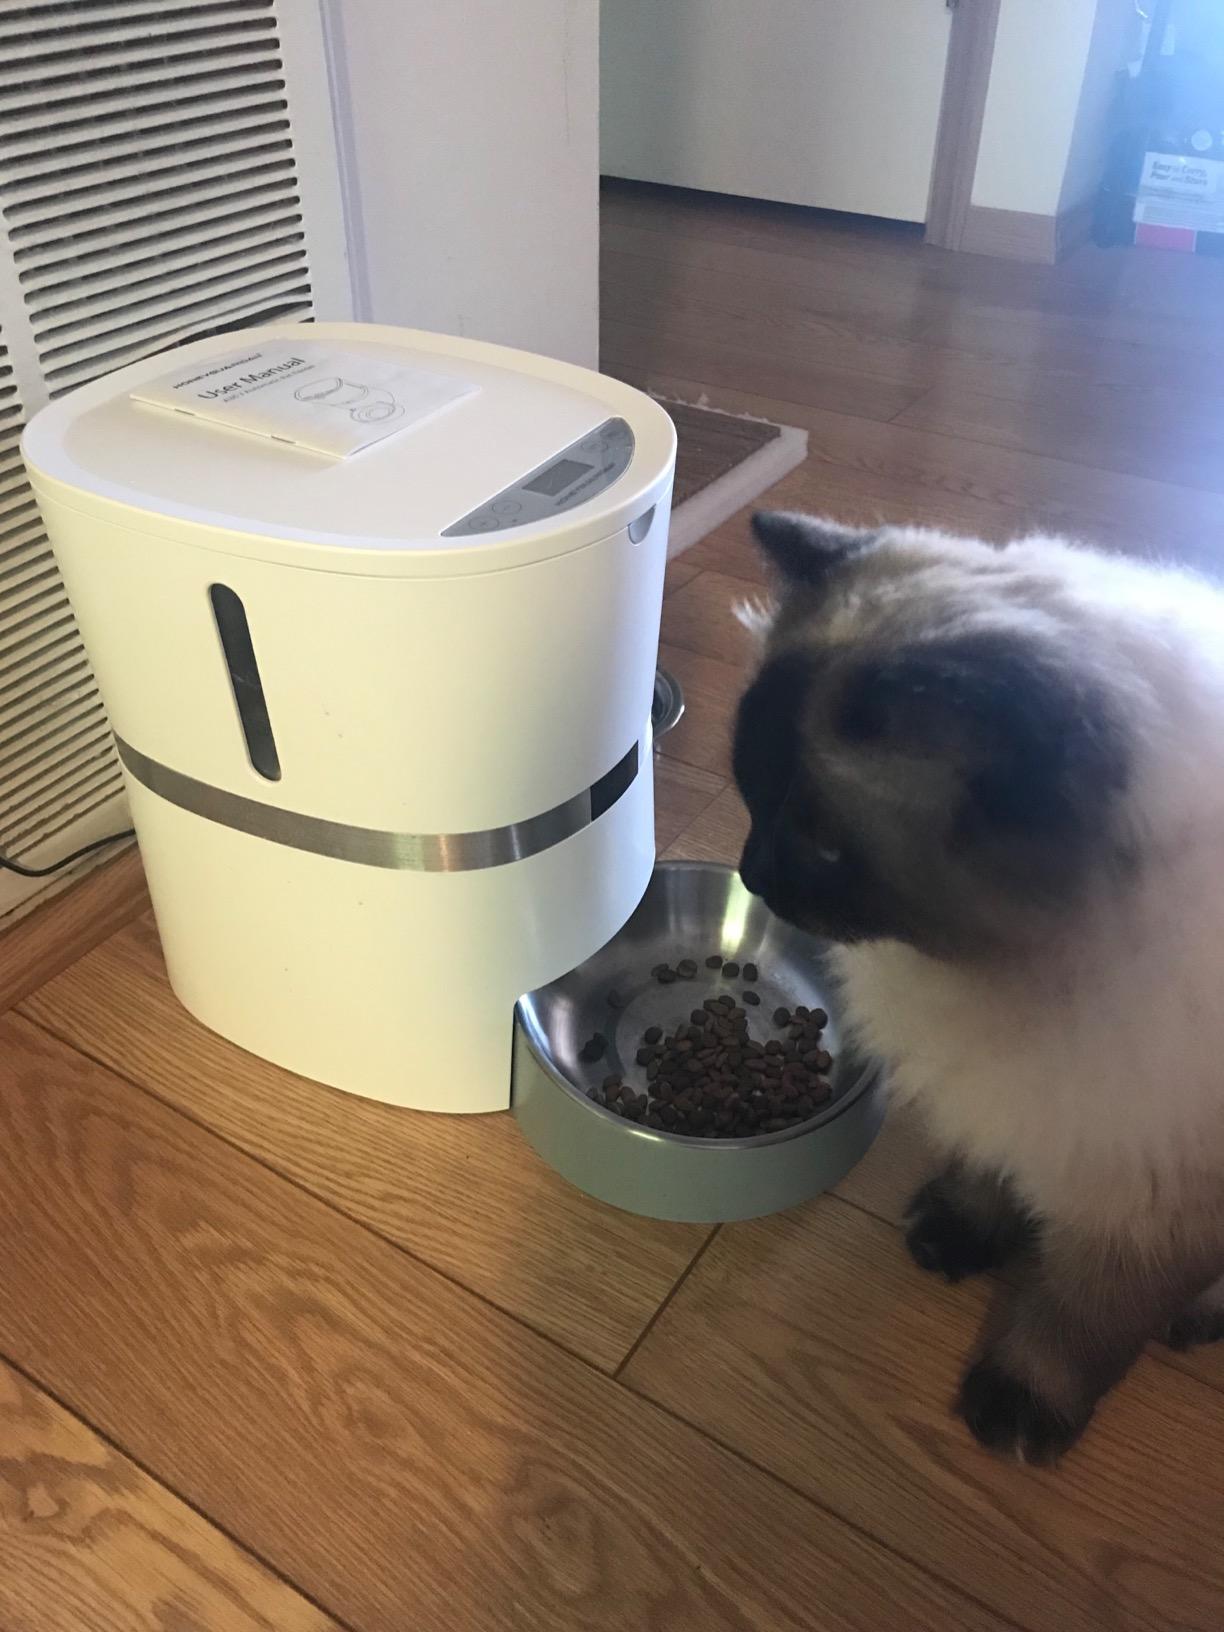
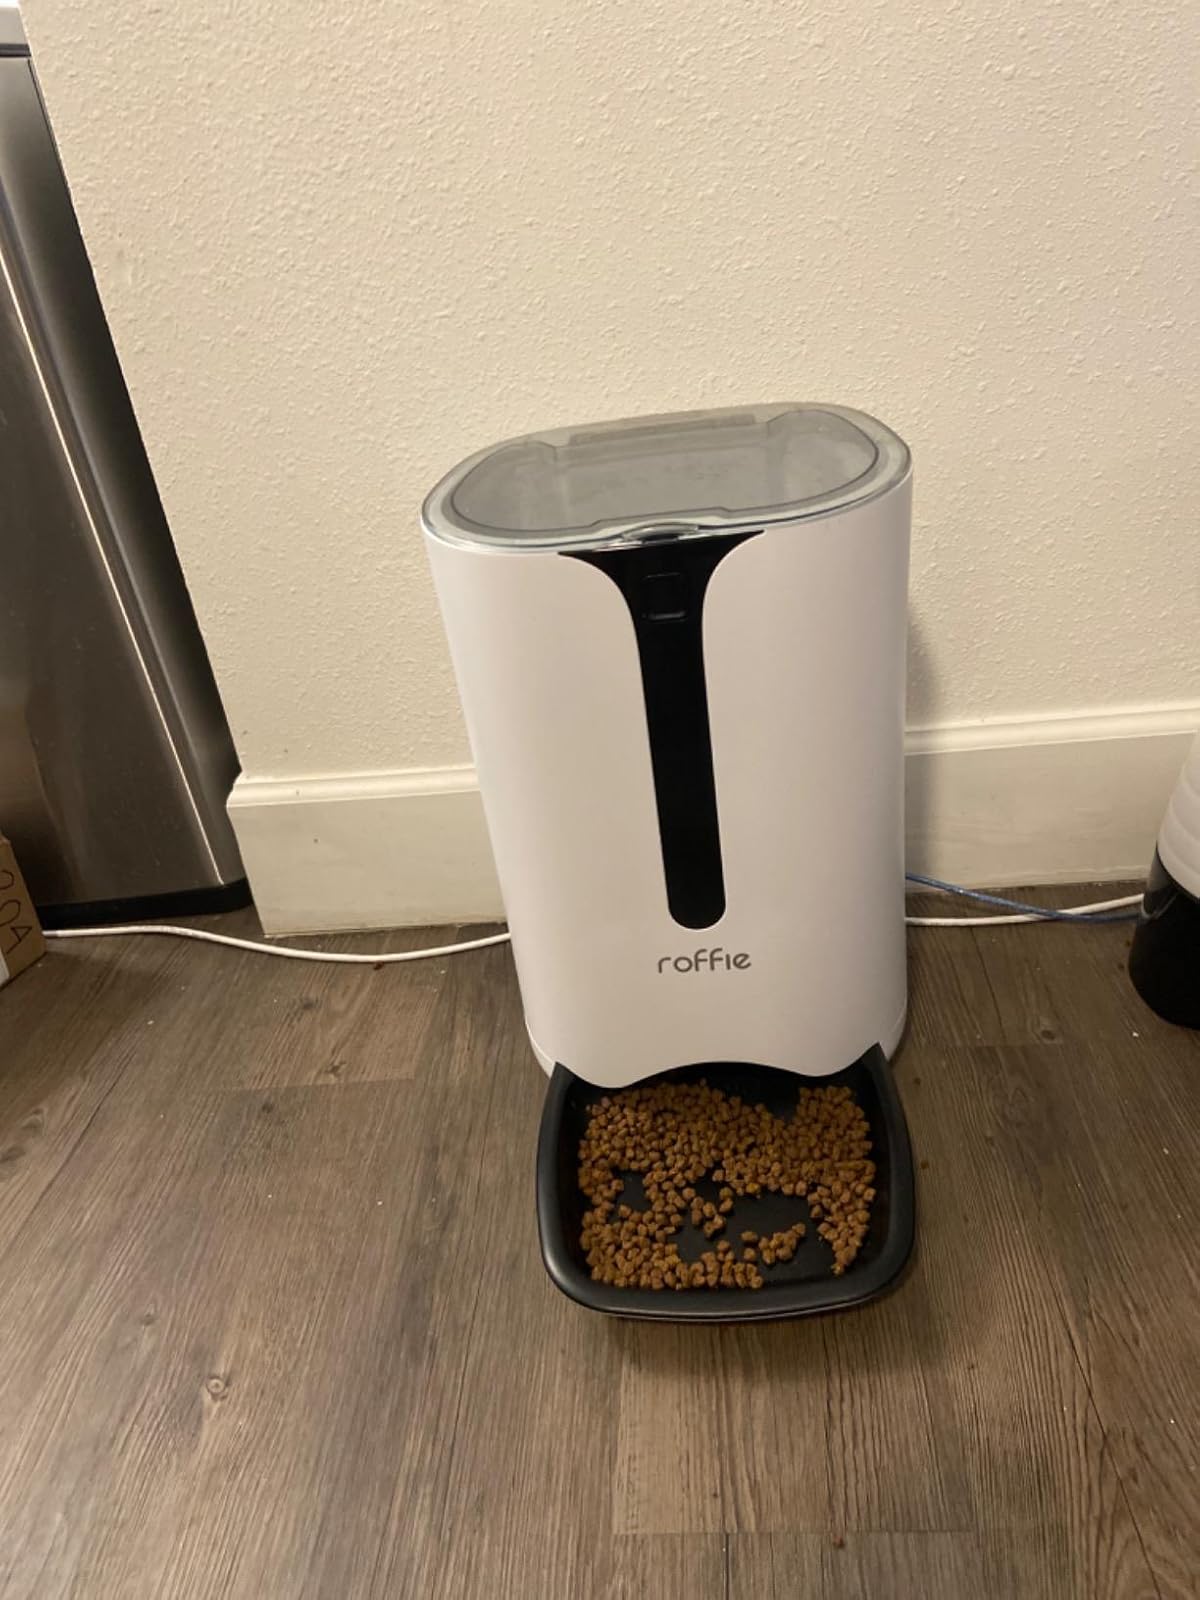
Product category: items_feeder
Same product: no